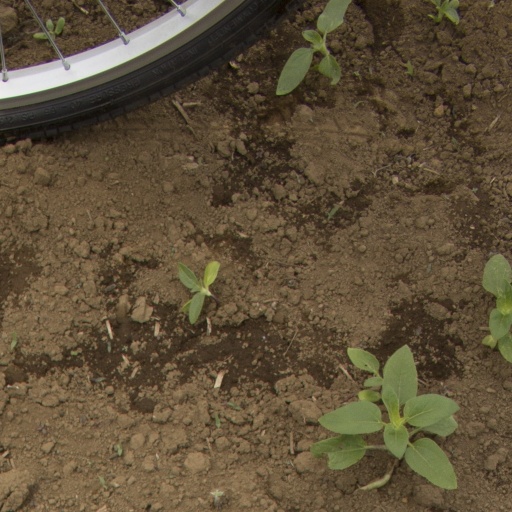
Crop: Jerusalem artichoke